E. A. Gilroy

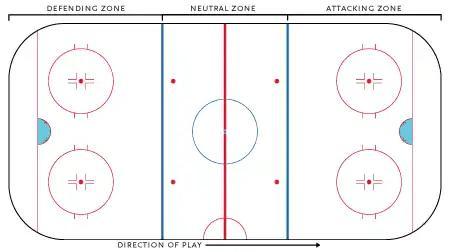
Diagram of an ice hockey rink

Gilroy became the first person to be elected second vice-president of the CAHA in March 1930, when he was acclaimed to the newly created position under Jack Hamilton as president. The CAHA continued to discuss consistent application of the rules of play, and considered a proposal from the Quebec Amateur Hockey Association (QAHA) to allow the forward pass in the neutral zone of the ice hockey rink instead of it being an offside infraction. Gilroy proposed to allow body checking by players of either team in either defensive zone to meet demands of modern spectators, but the rule change was defeated.